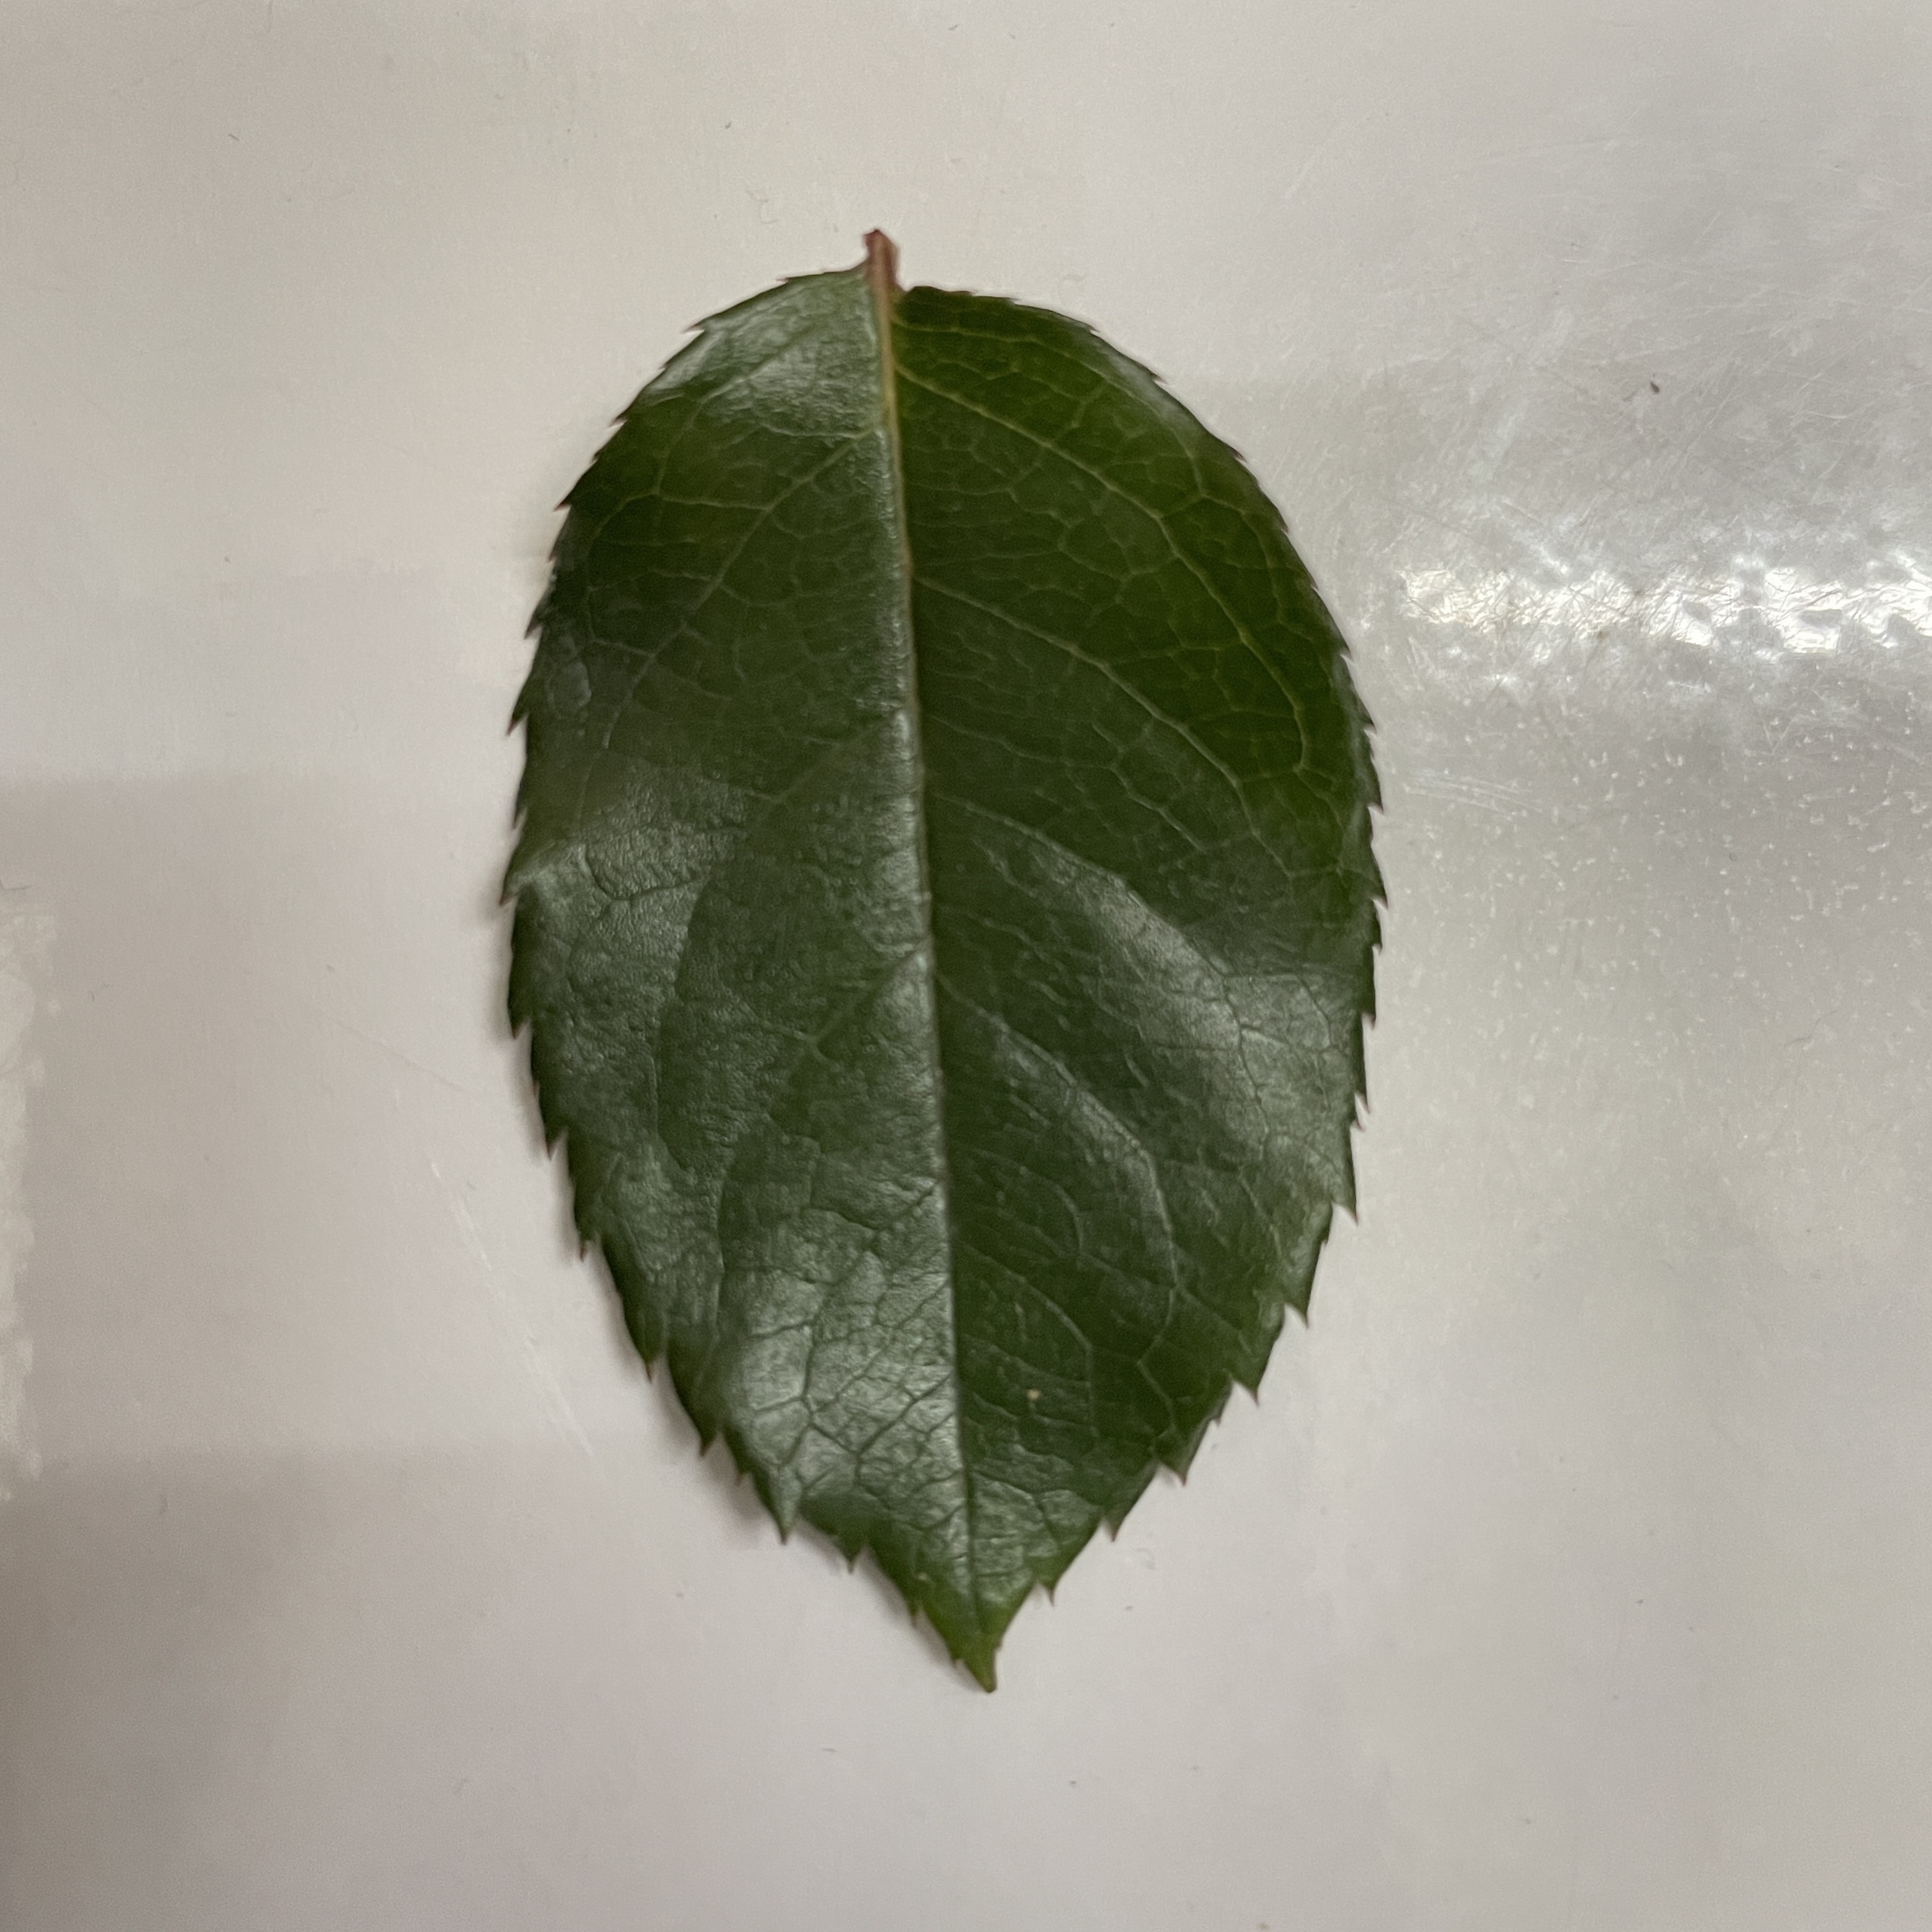
Label: Healthy Leaf